Bedil (term)

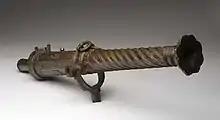
Bronze lantaka with Arabic script, 1700s.

Bedil is a term from Maritime Southeast Asia which refers to various types of firearms and gunpowder weapons, from small pistols to large siege guns. The term "bedil" comes from "wedil" (or "wediyal") and "wediluppu" (or "wediyuppu") in the Tamil language. In their original form, these words refer to gunpowder blast and saltpeter, respectively. But after being absorbed into "bedil" in the Malay language, and in a number of other cultures in the archipelago, Tamil vocabulary is used to refer to all types of weapons that use gunpowder. The terms "bedil" and "bedhil" are known in Javanese and Balinese. In Sundanese the term is "bedil", in Batak it is known as "bodil", in Makasarese "baddilik", in Buginese, "balili", in Dayak language, "badil", in Tagalog, "baril", in Bisayan, "bádil", in Bikol languages, "badil", and in Malay it is "badel" or "bedil".